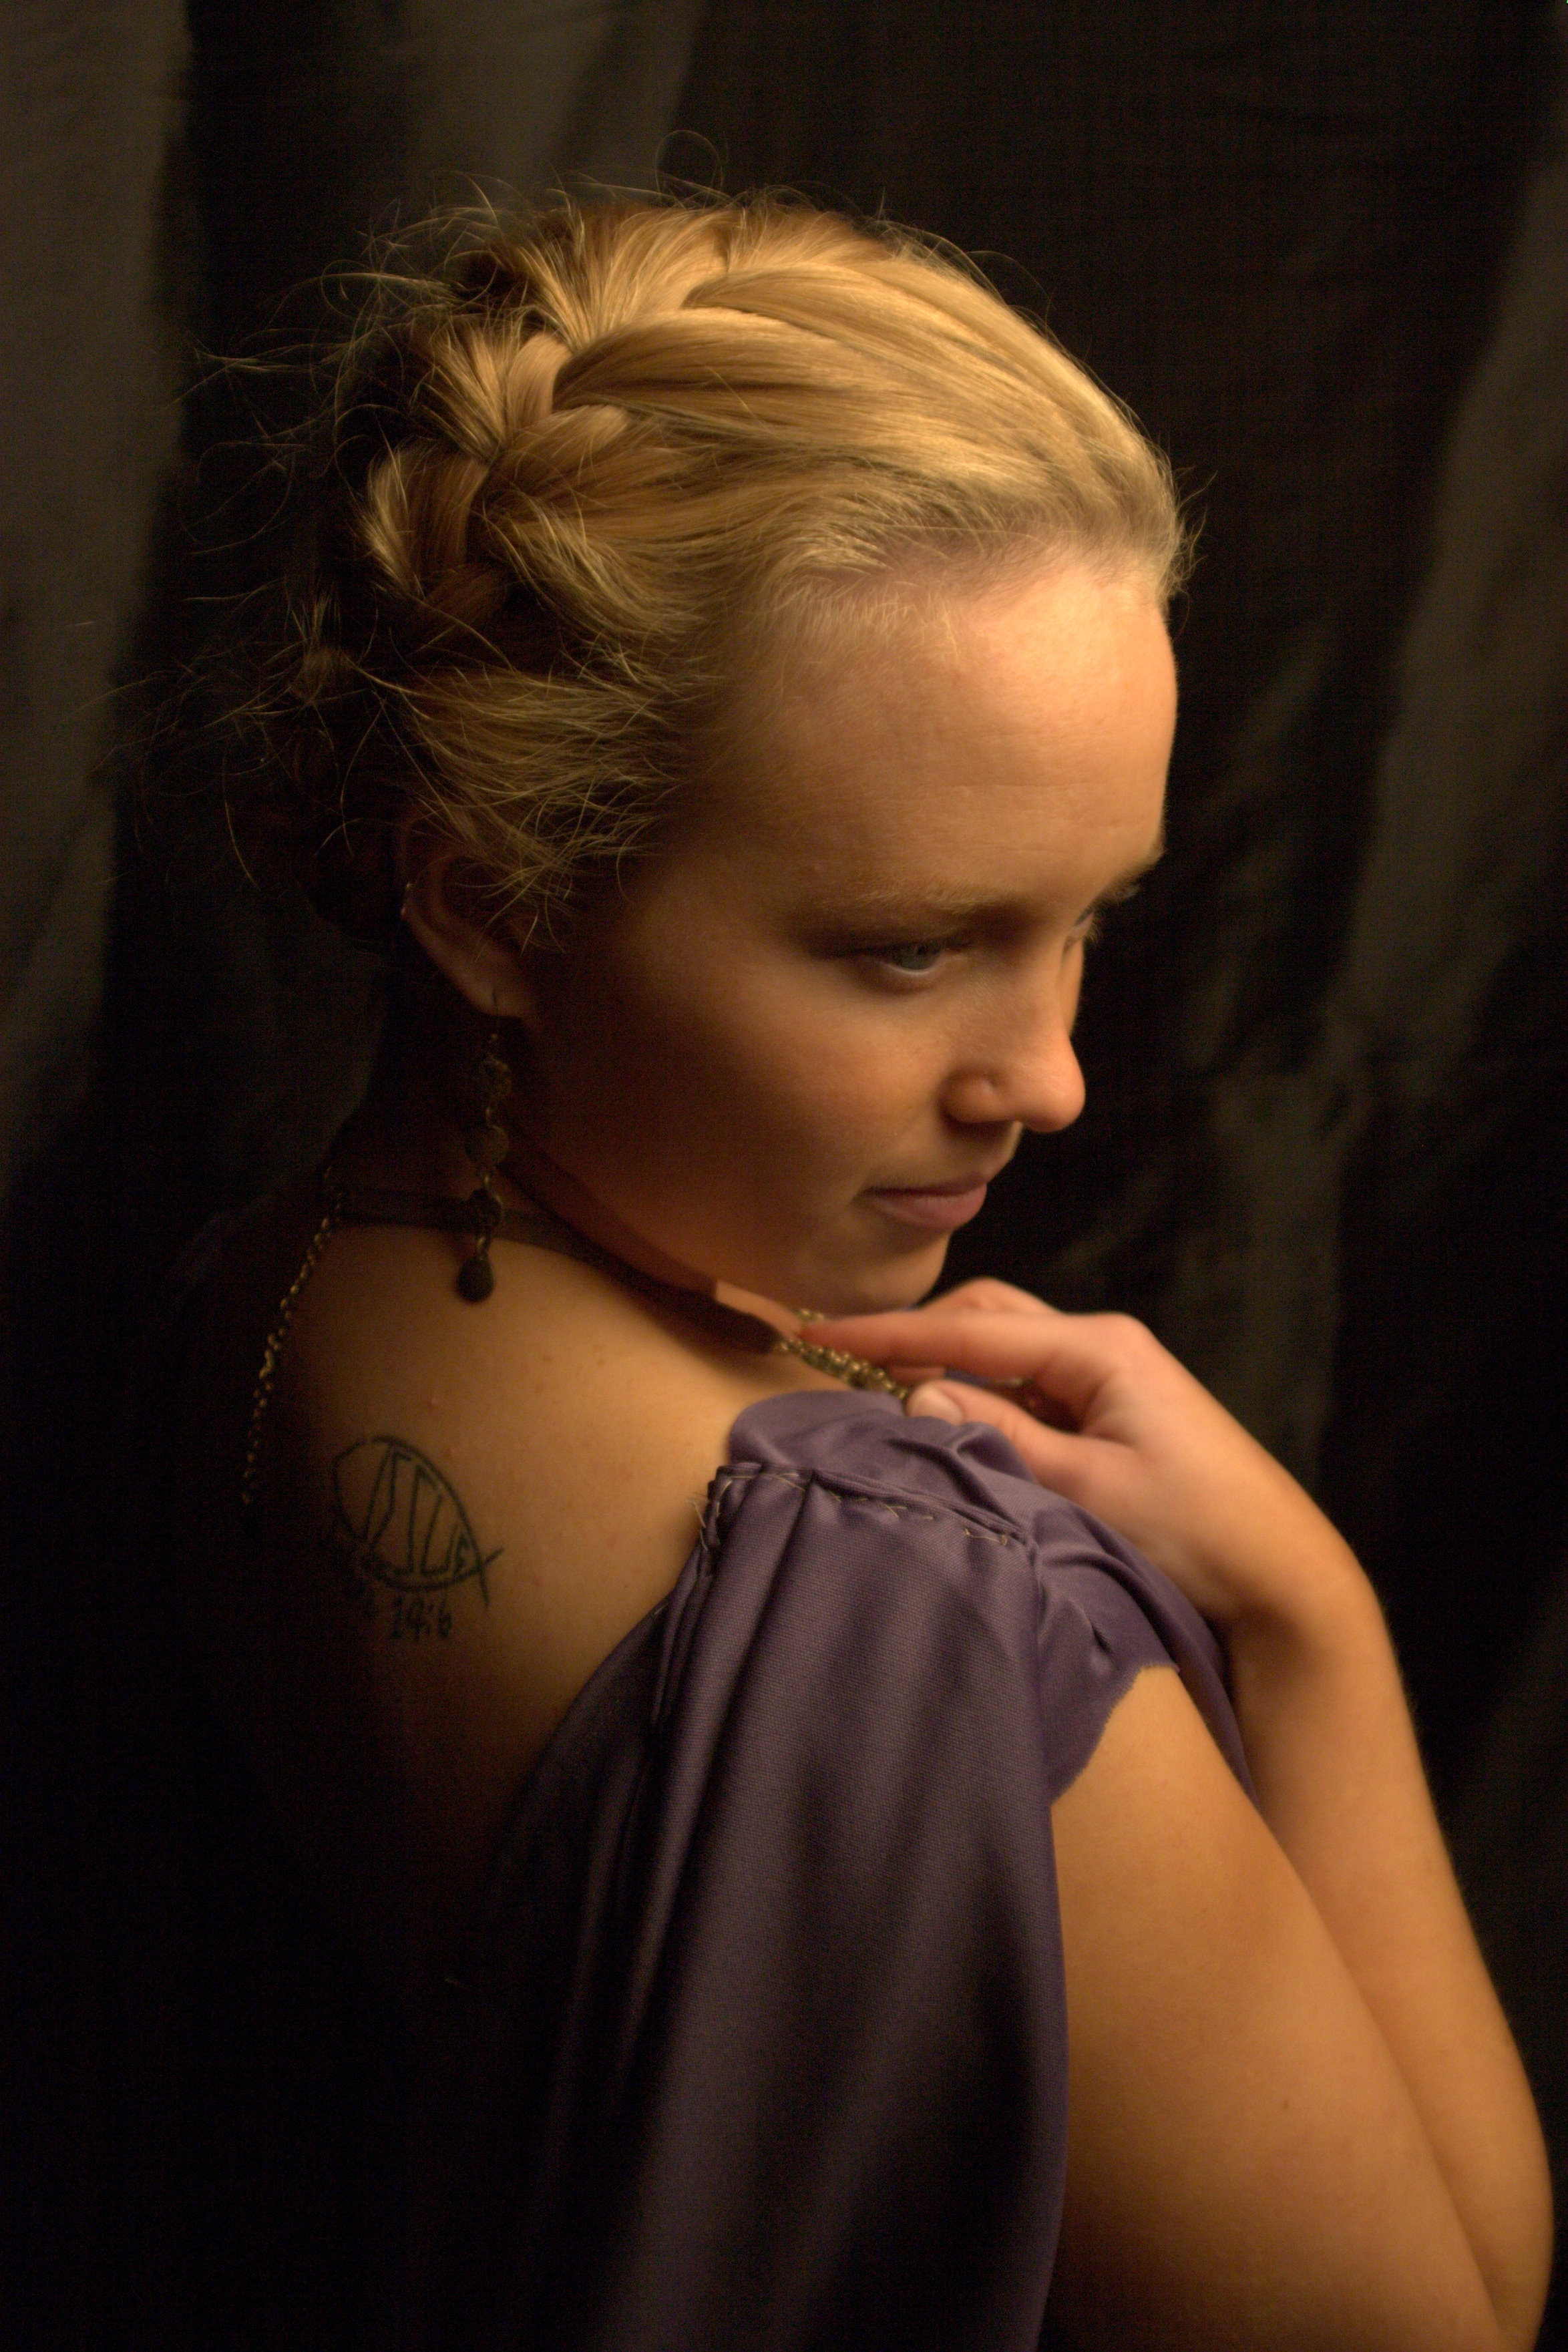
person, girl, woman, hair, portrait, model, darkness, fashion, lady, hairstyle, dress, eye, head, beauty, sexy, organ, photo shoot, portrait photography, art model, greek goddess